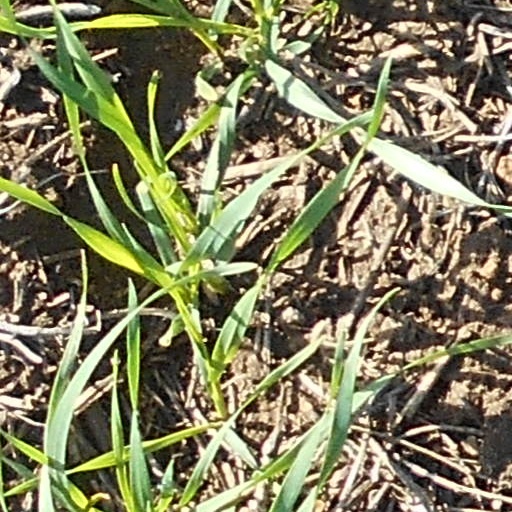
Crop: wheat